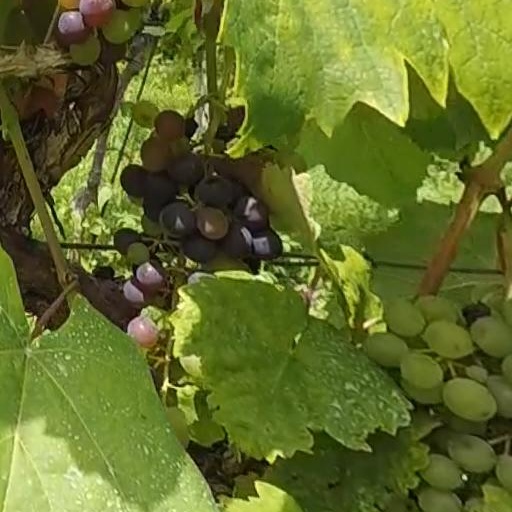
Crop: grape